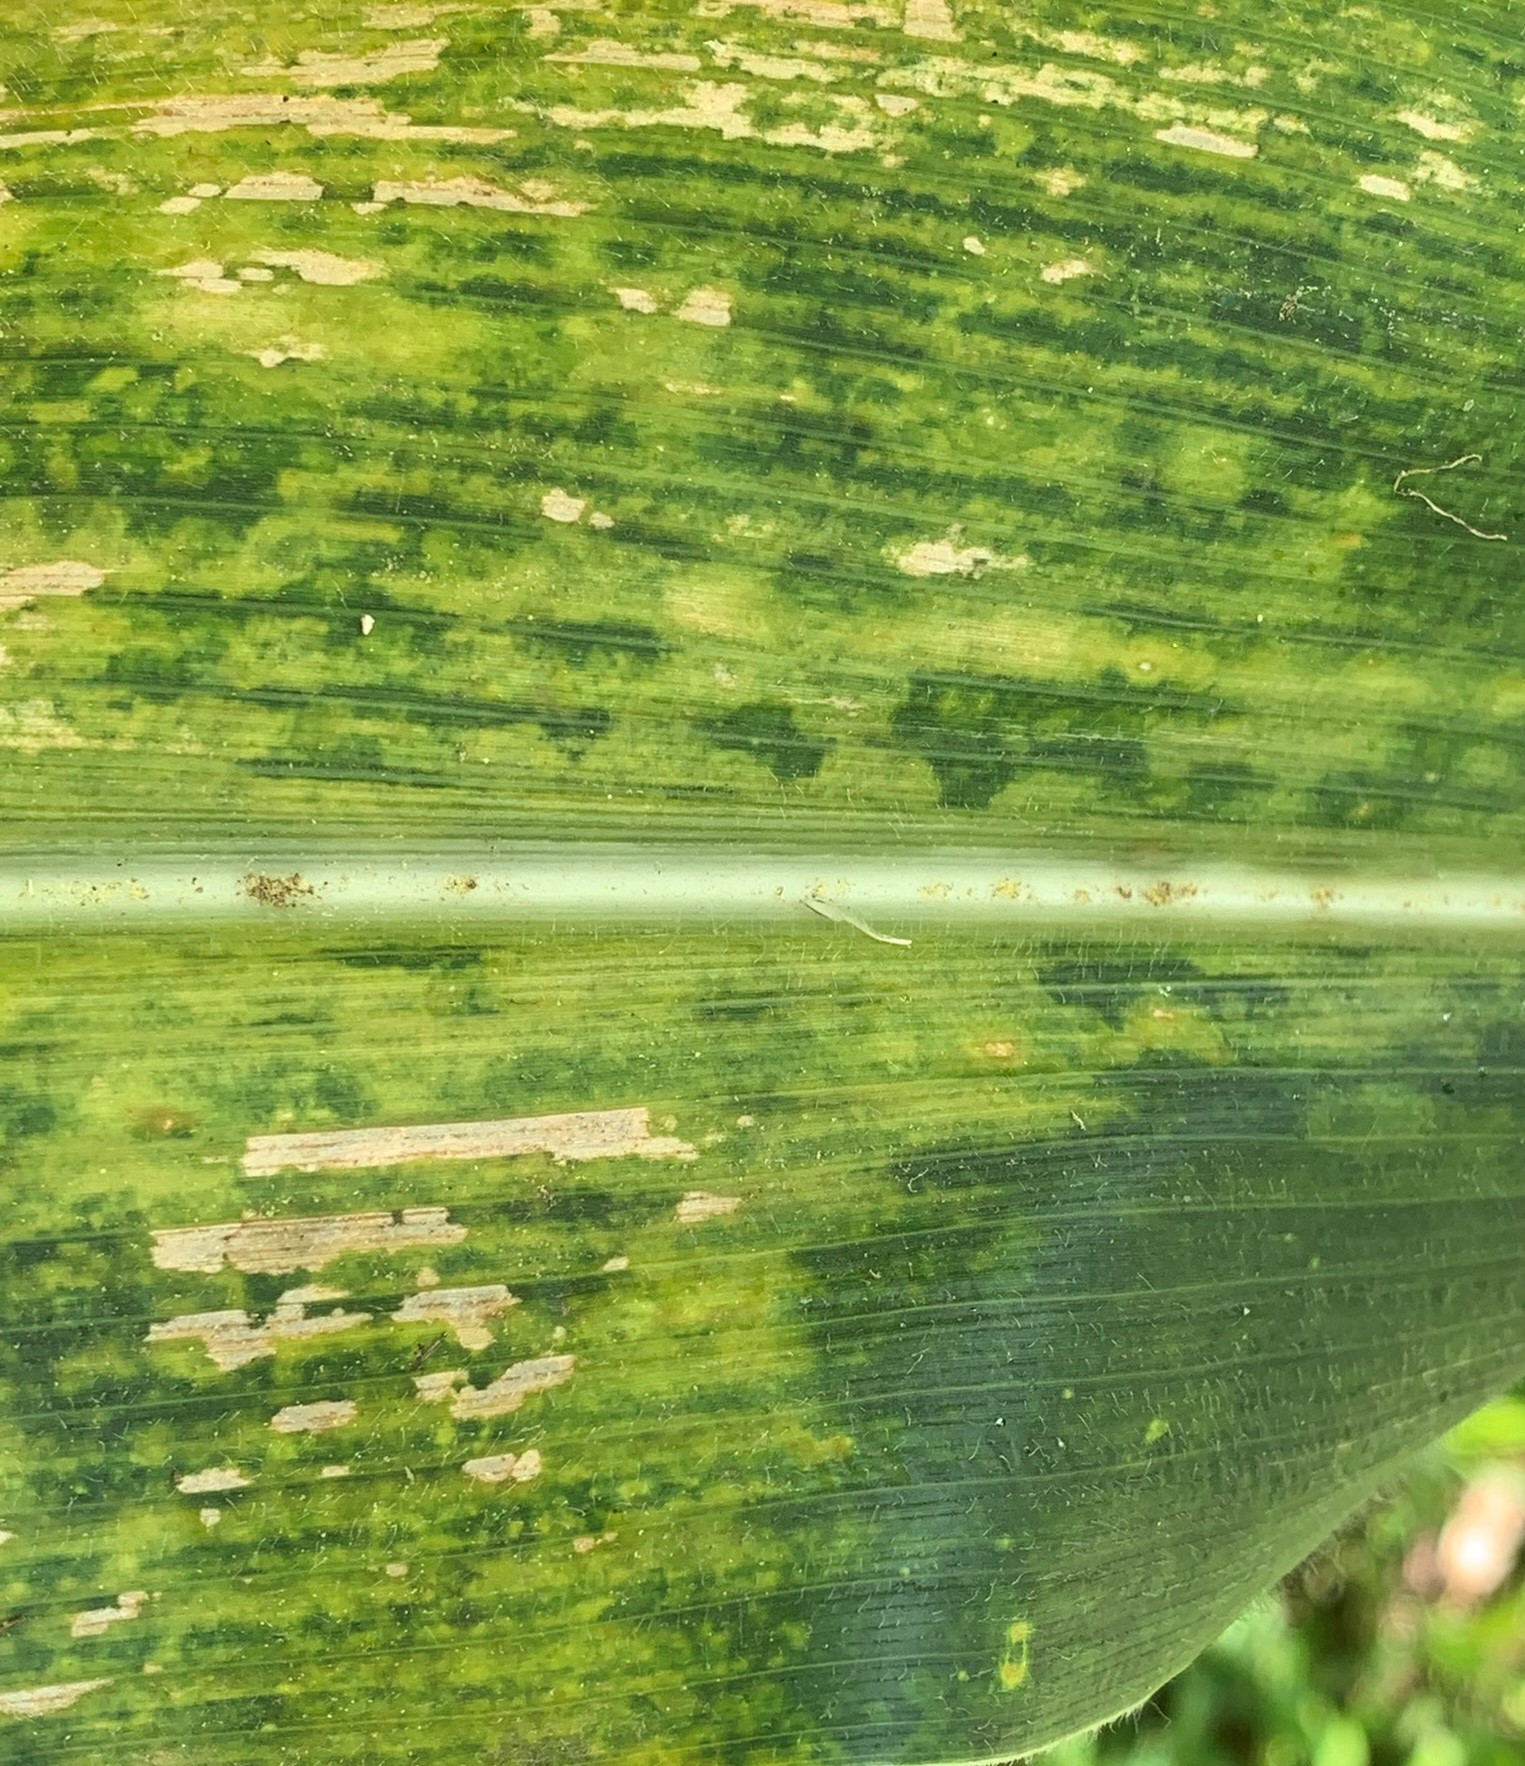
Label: MLN